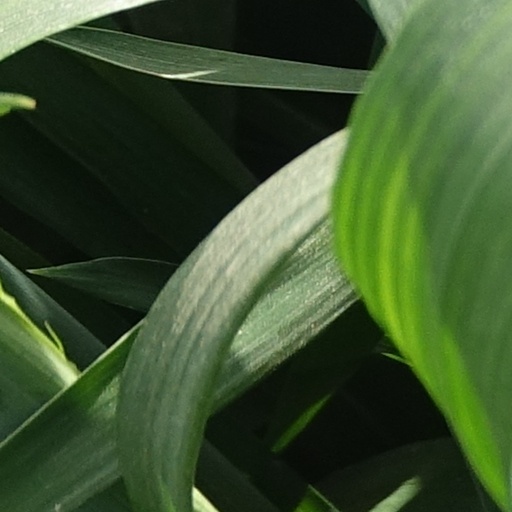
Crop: wheat